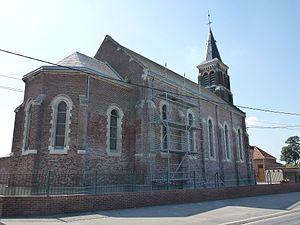
Saint-Omer-Capelle est une commune française située dans le département du Pas-de-Calais en région Hauts-de-France.